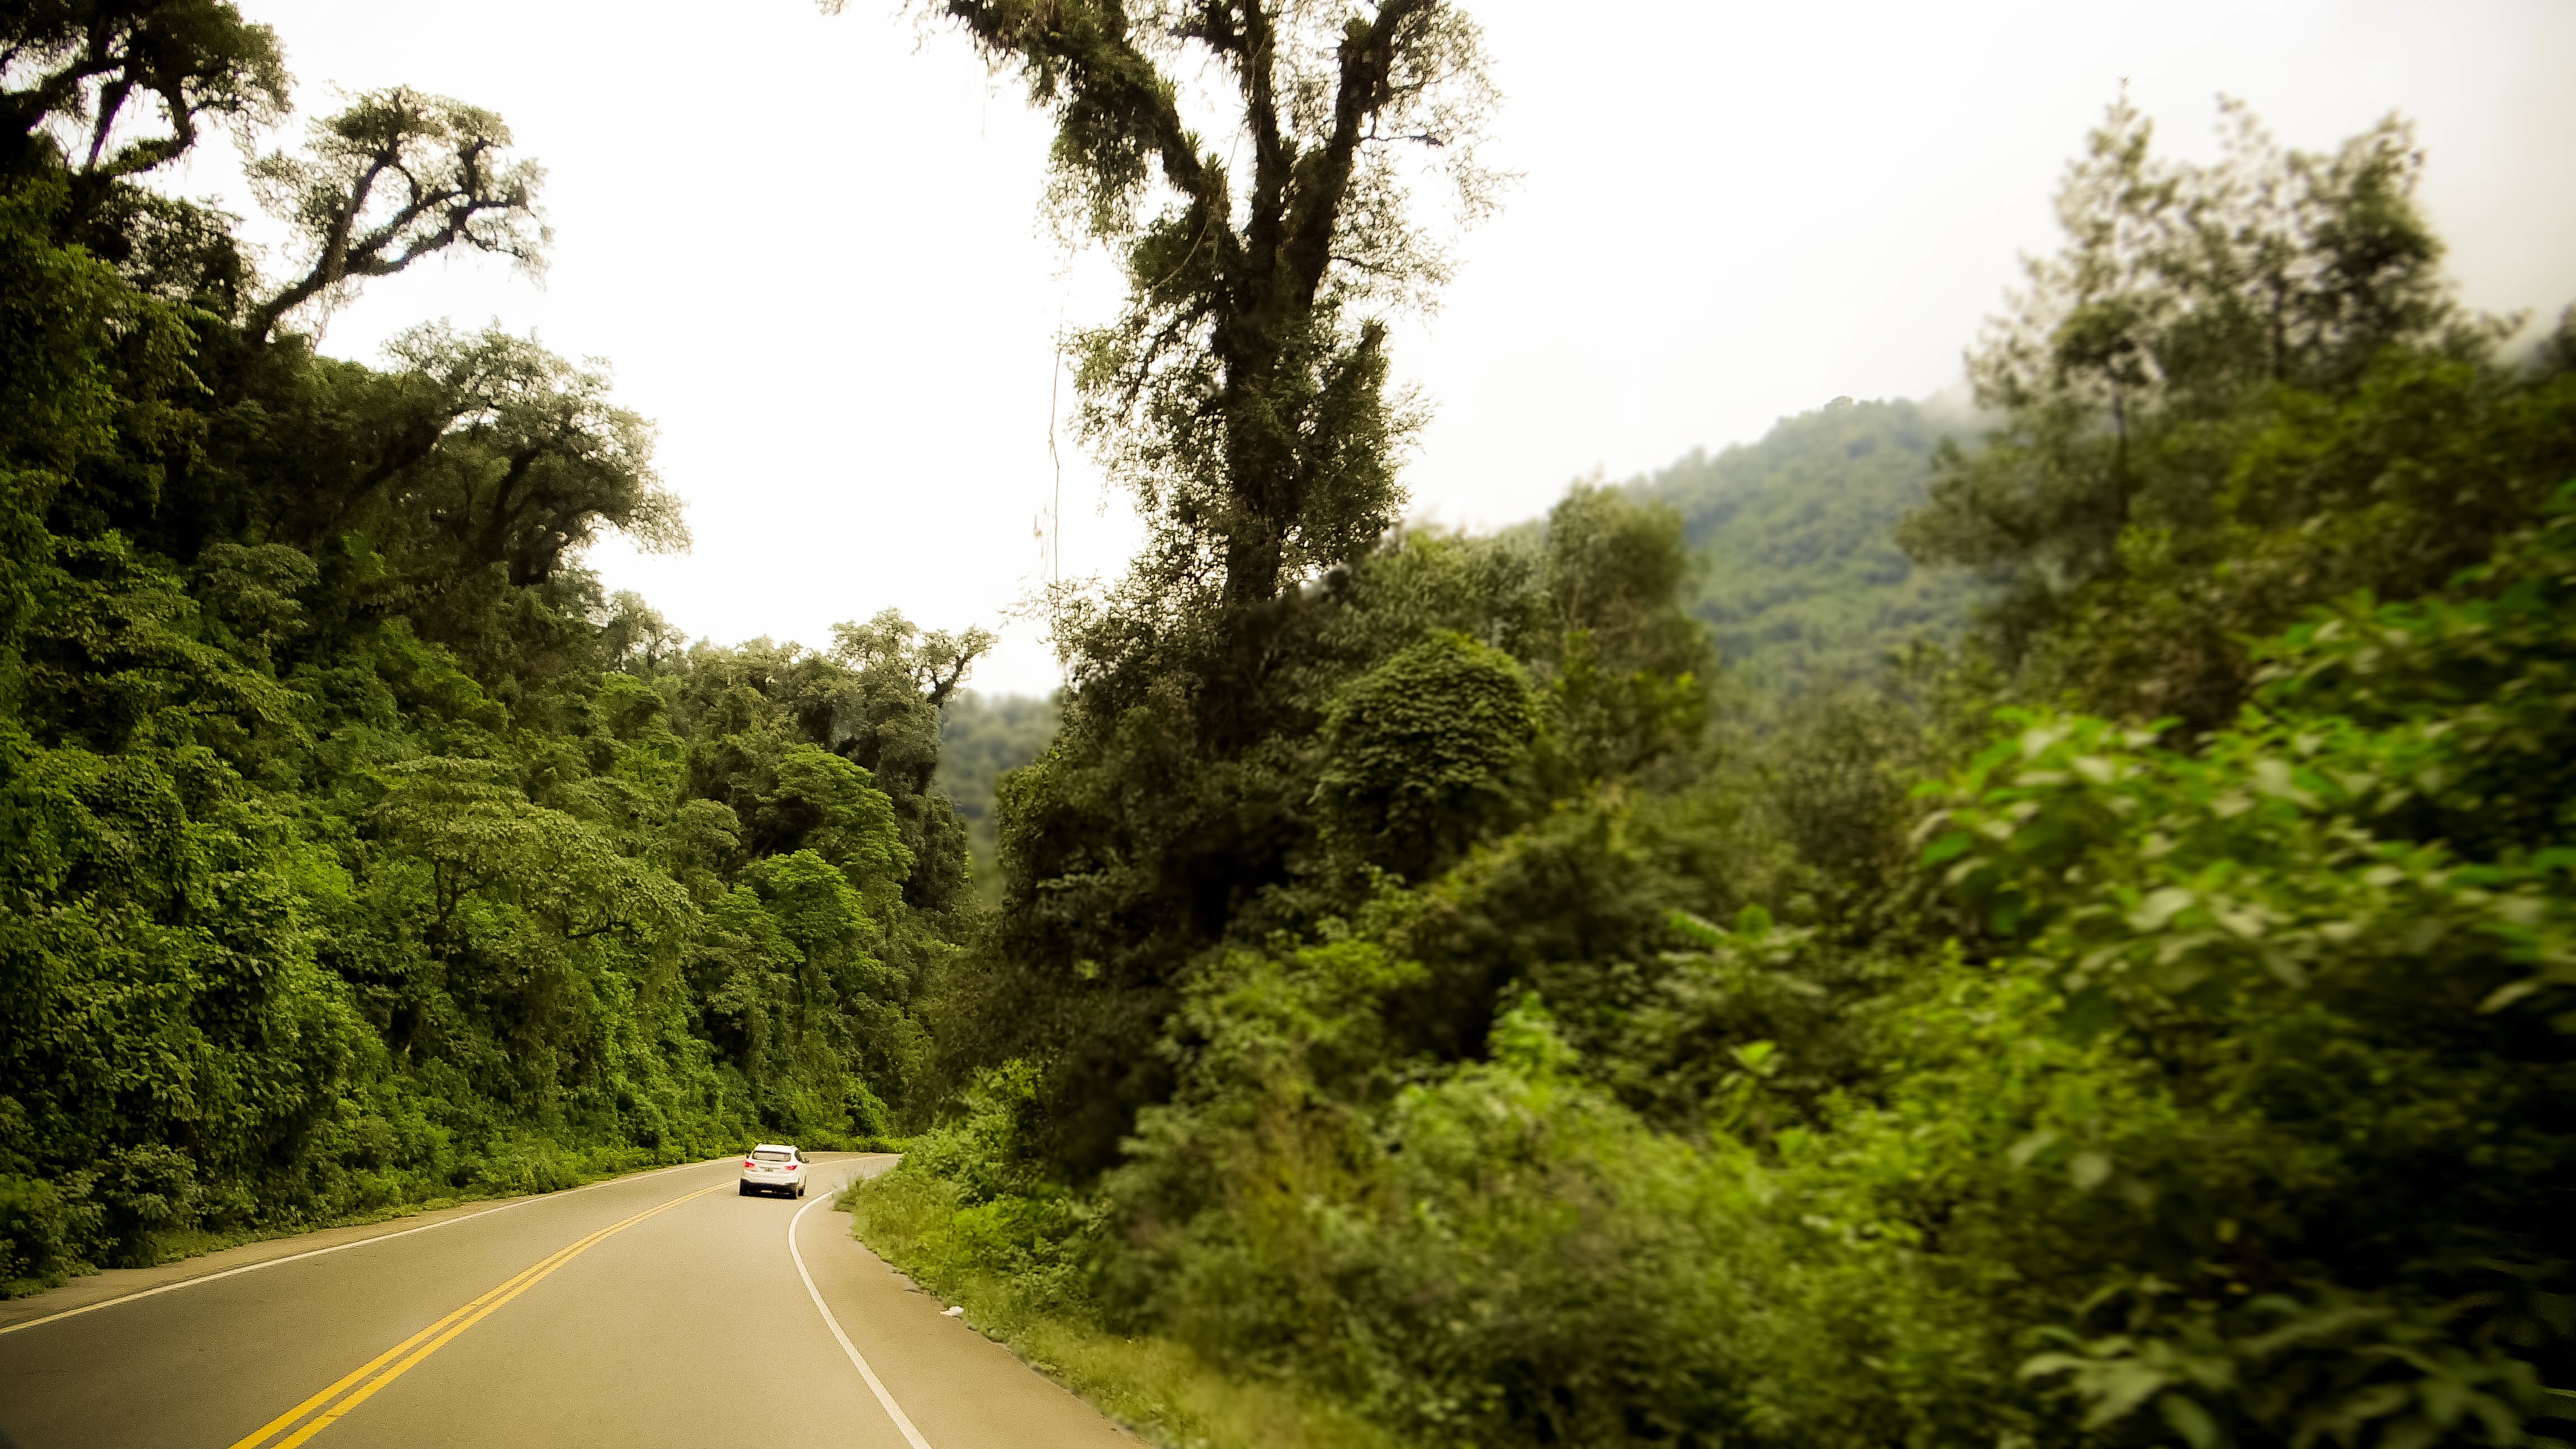
tree, nature, forest, road, sunlight, green, jungle, road trip, infrastructure, rainforest, woodland, habitat, ecosystem, natural environment, atmospheric phenomenon